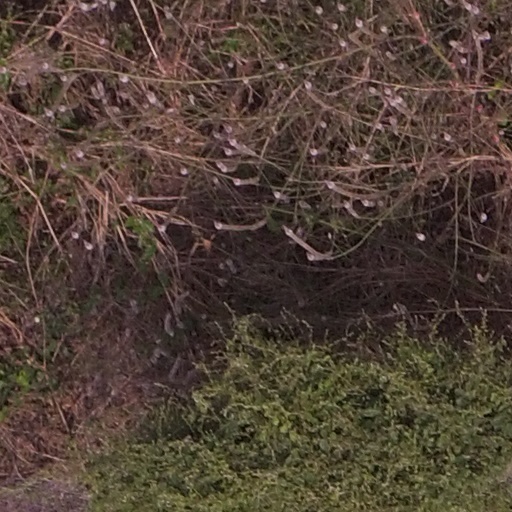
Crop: maize; corn